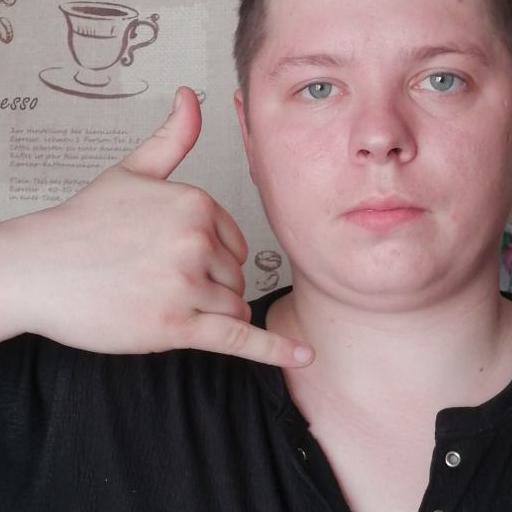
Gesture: call